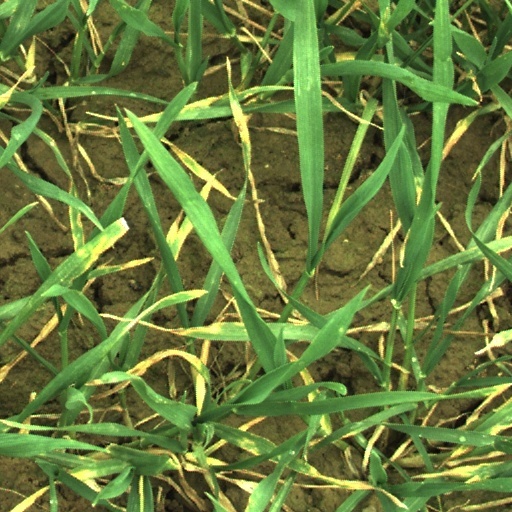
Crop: wheat